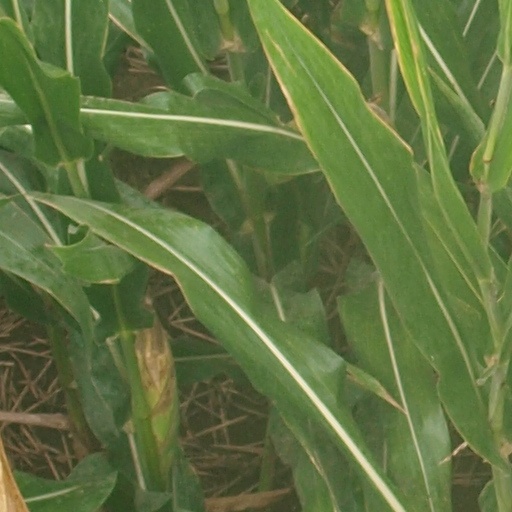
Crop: maize; corn